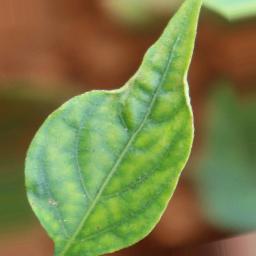
Label: nutritional